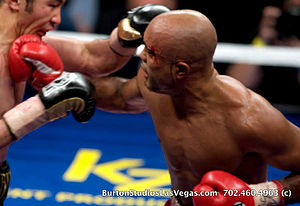
Gabriel Campillo
Gabriel Campillo er en spansk tidligere professionel bokser, der konkurrerede fra 2002 til 2015 og var WBA letsværvægtverdensmester fra fra 2009 til 2010.